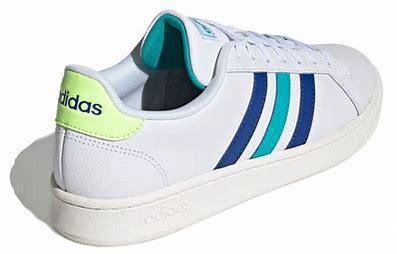
Brand: adidas
Model: NEO Grand Court Skate